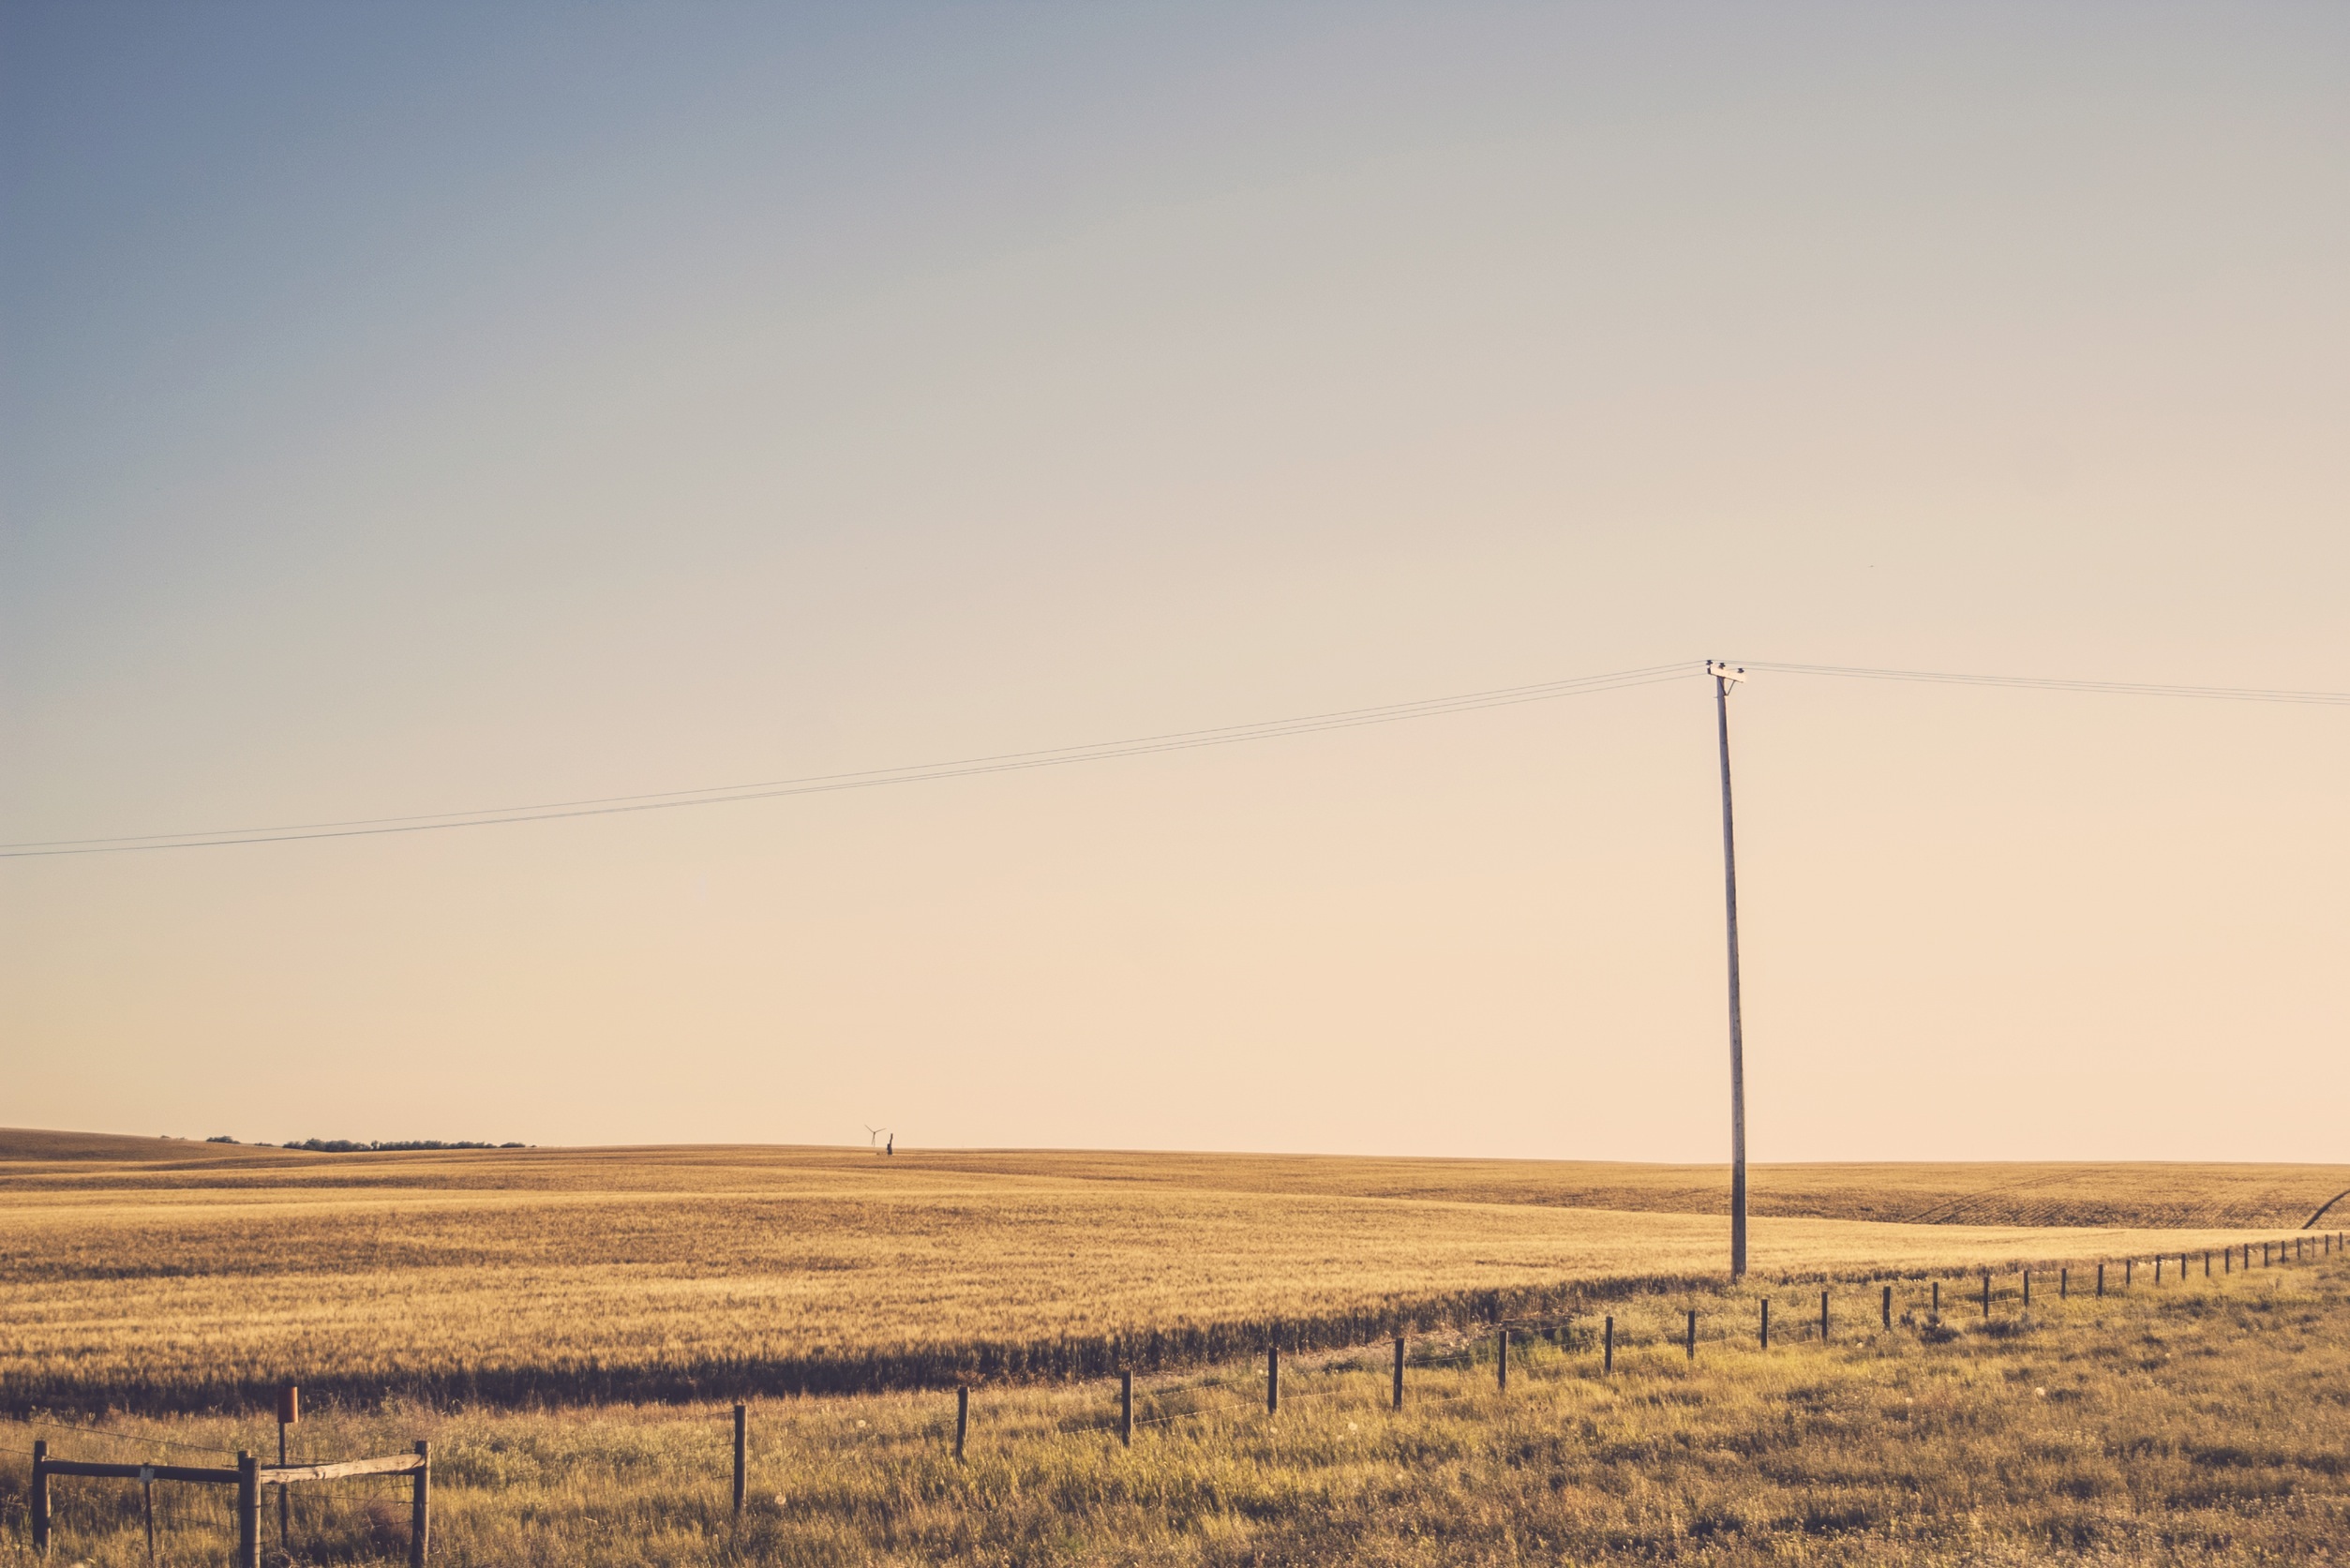
landscape, grass, horizon, cloud, sky, sun, sunrise, sunset, field, prairie, sunlight, morning, desert, wind, rural, agriculture, plain, fields, wind farm, steppe, power lines, rural area, natural environment, atmospheric phenomenon, grass family